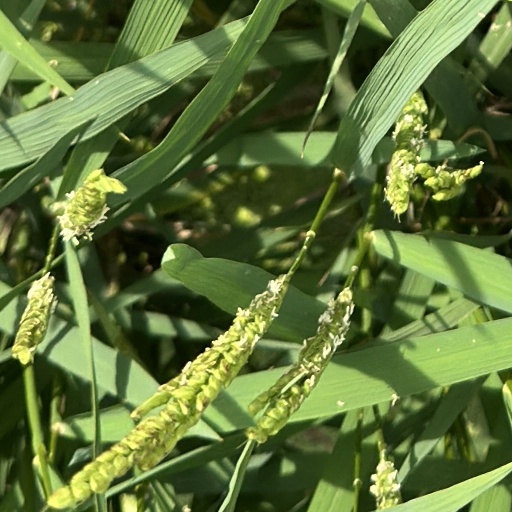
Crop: rice